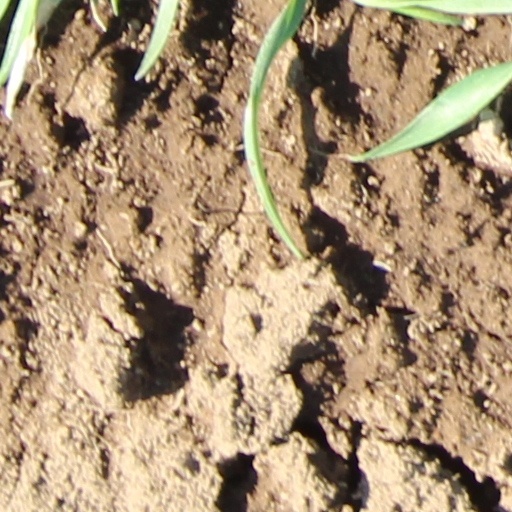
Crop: wheat